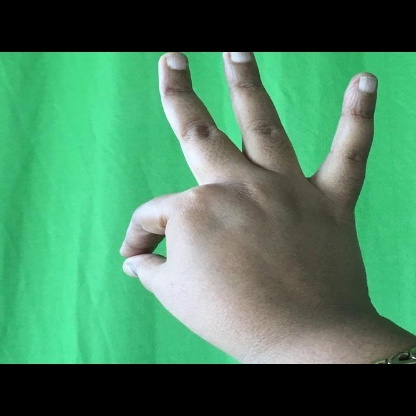
Mudra: Hamsasyam